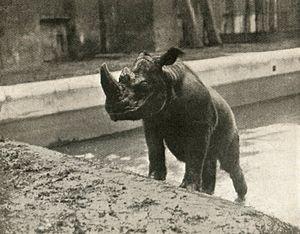
Le Rhinocéros de Sumatra est une espèce de périssodactyles de la famille des Rhinocerotidae. Parmi les cinq espèces actuelles de rhinocéros, c'est la dernière non éteinte du genre Dicerorhinus. Il est le plus petit des rhinocéros, même s'il demeure un mammifère de grande taille. Ce rhinocéros mesure en effet 120 à 145 cm de hauteur au garrot, avec un corps d'une longueur d'environ 2,50 m qui se termine par une queue de 35 à 70 cm. Son poids varie entre 500 et 1 000 kg, et est en moyenne de 700 à 800 kg, le record étant détenu par un spécimen de 2 tonnes. Comme les espèces africaines, il a deux cornes, la plus grande étant la corne nasale, qui mesure généralement 15 à 25 centimètres, tandis que l'autre corne n'est qu'une courte ébauche. Une couche de poils brun rougeâtre couvre la majeure partie du corps du Rhinocéros de Sumatra.